Nuevo Cine Mexicano

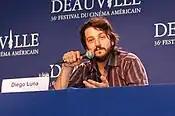
Diego Luna actor, director, and producer.

However it has been improving; two of the most popular films "El secreto de Romeila" (1988) directed by Busi Cortés and "Los pasos de Ana" (1990) by Marisa Sistach are considered the doors that opened opportunity for women filmmakers in Mexico as well as created a new genre that people were not familiar with, labeled as 'women's cinema'. The phenomenal growth of 'women's cinema', not only meant that there would be an infinite expansion in the list of female names as filmmakers or creators; in reality, it created a daunting cinematic genre by objectifying women as well as displacing them within the film industry. According to Patricia Torres San Martín, an honorable film scholar, there is a new theme emerging within the film industry in Mexico which is known as the 'new female identity'. Yalitza Aparicio debut performance in "Roma" (2018) makes her the first Indigenous Latin American (Indigenous Mexican) to be nominated in any category at the Academy Awards.